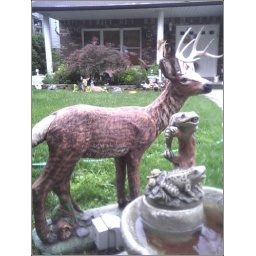
Lawn display in Tottenville, Staten Island; across the street from Lazlo's house in &amp;quot;Diggers&amp;quot;.